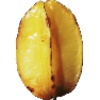
Label: Carambula 1